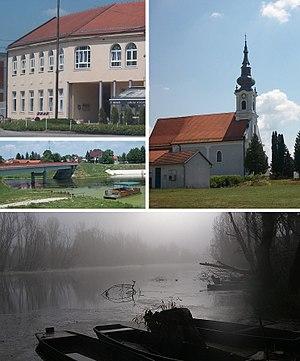
Nijemci est un village et une municipalité située dans le comitat de Vukovar-Syrmie, en Croatie. Au recensement de 2001, la municipalité comptait 5 998 habitants, dont 88,53 % de Croates et 10,12 % de Serbes ; le village seul comptait 1 905 habitants.